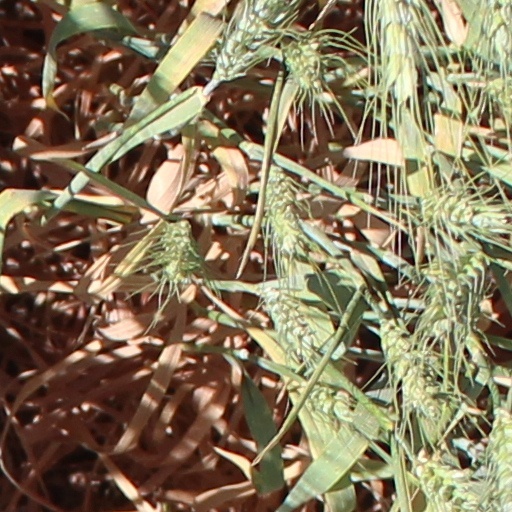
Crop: wheat